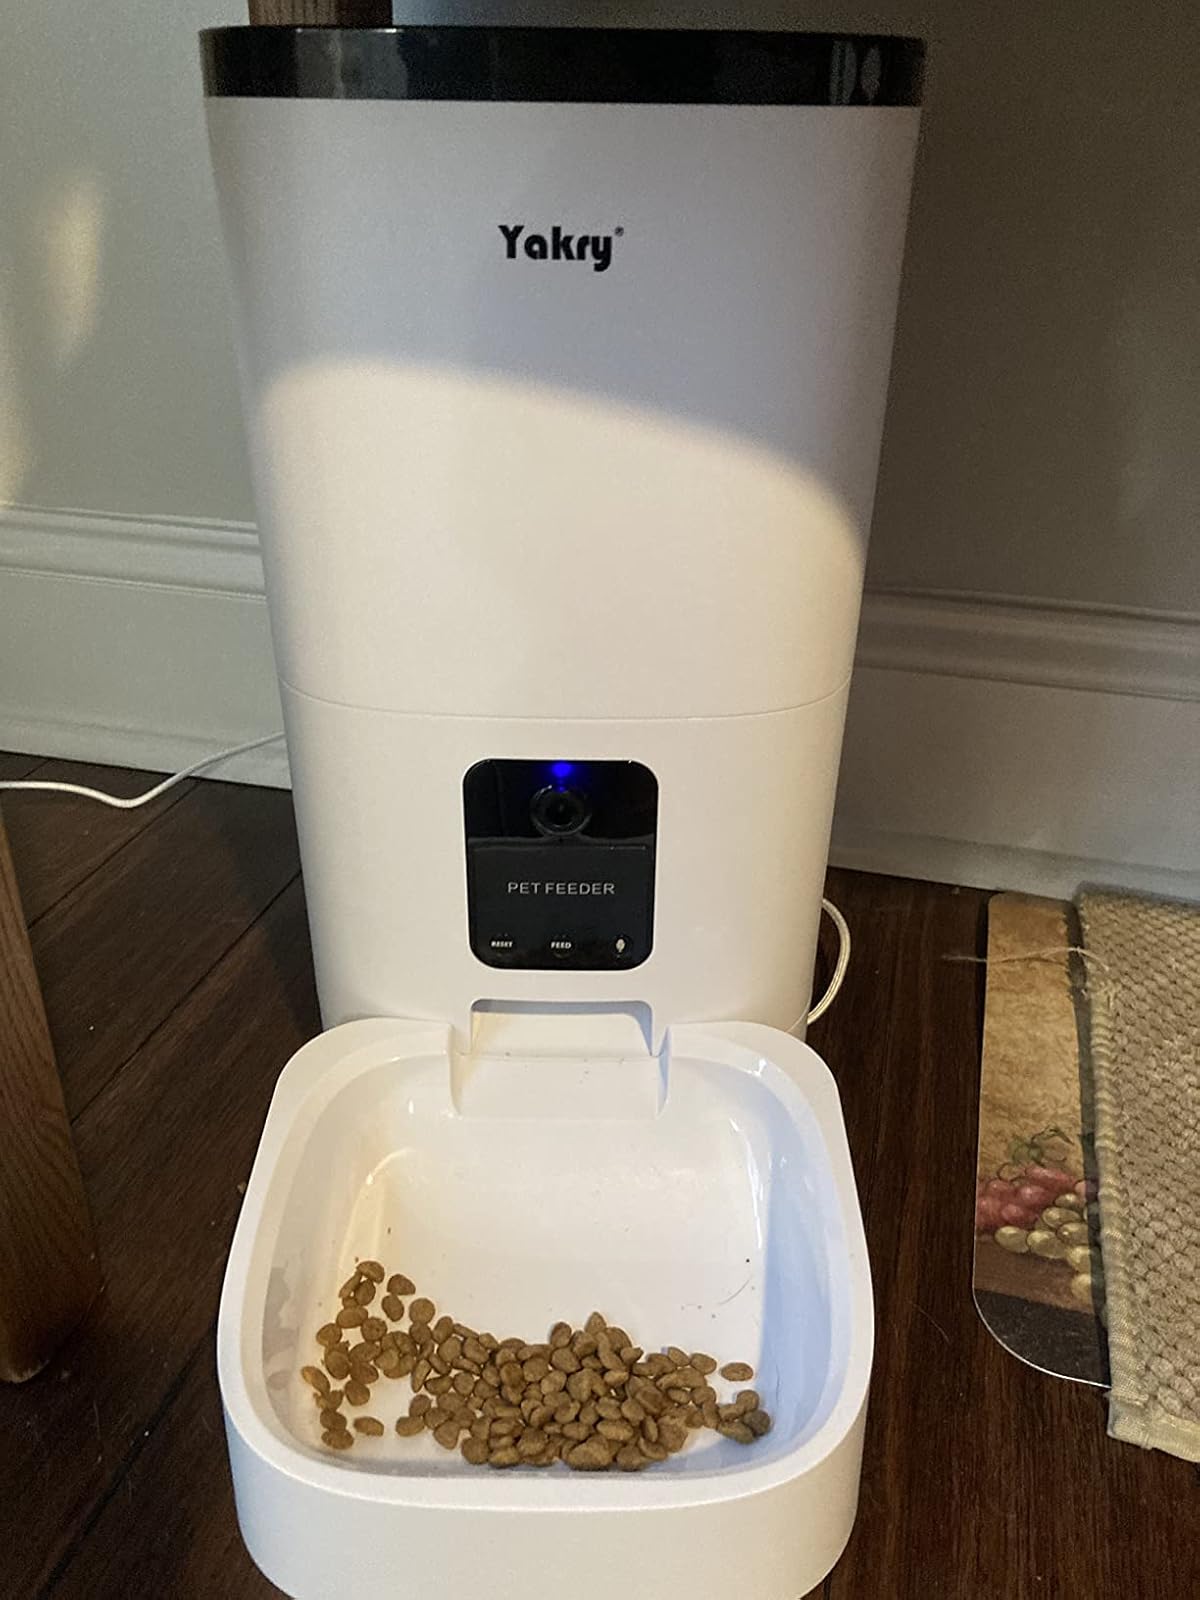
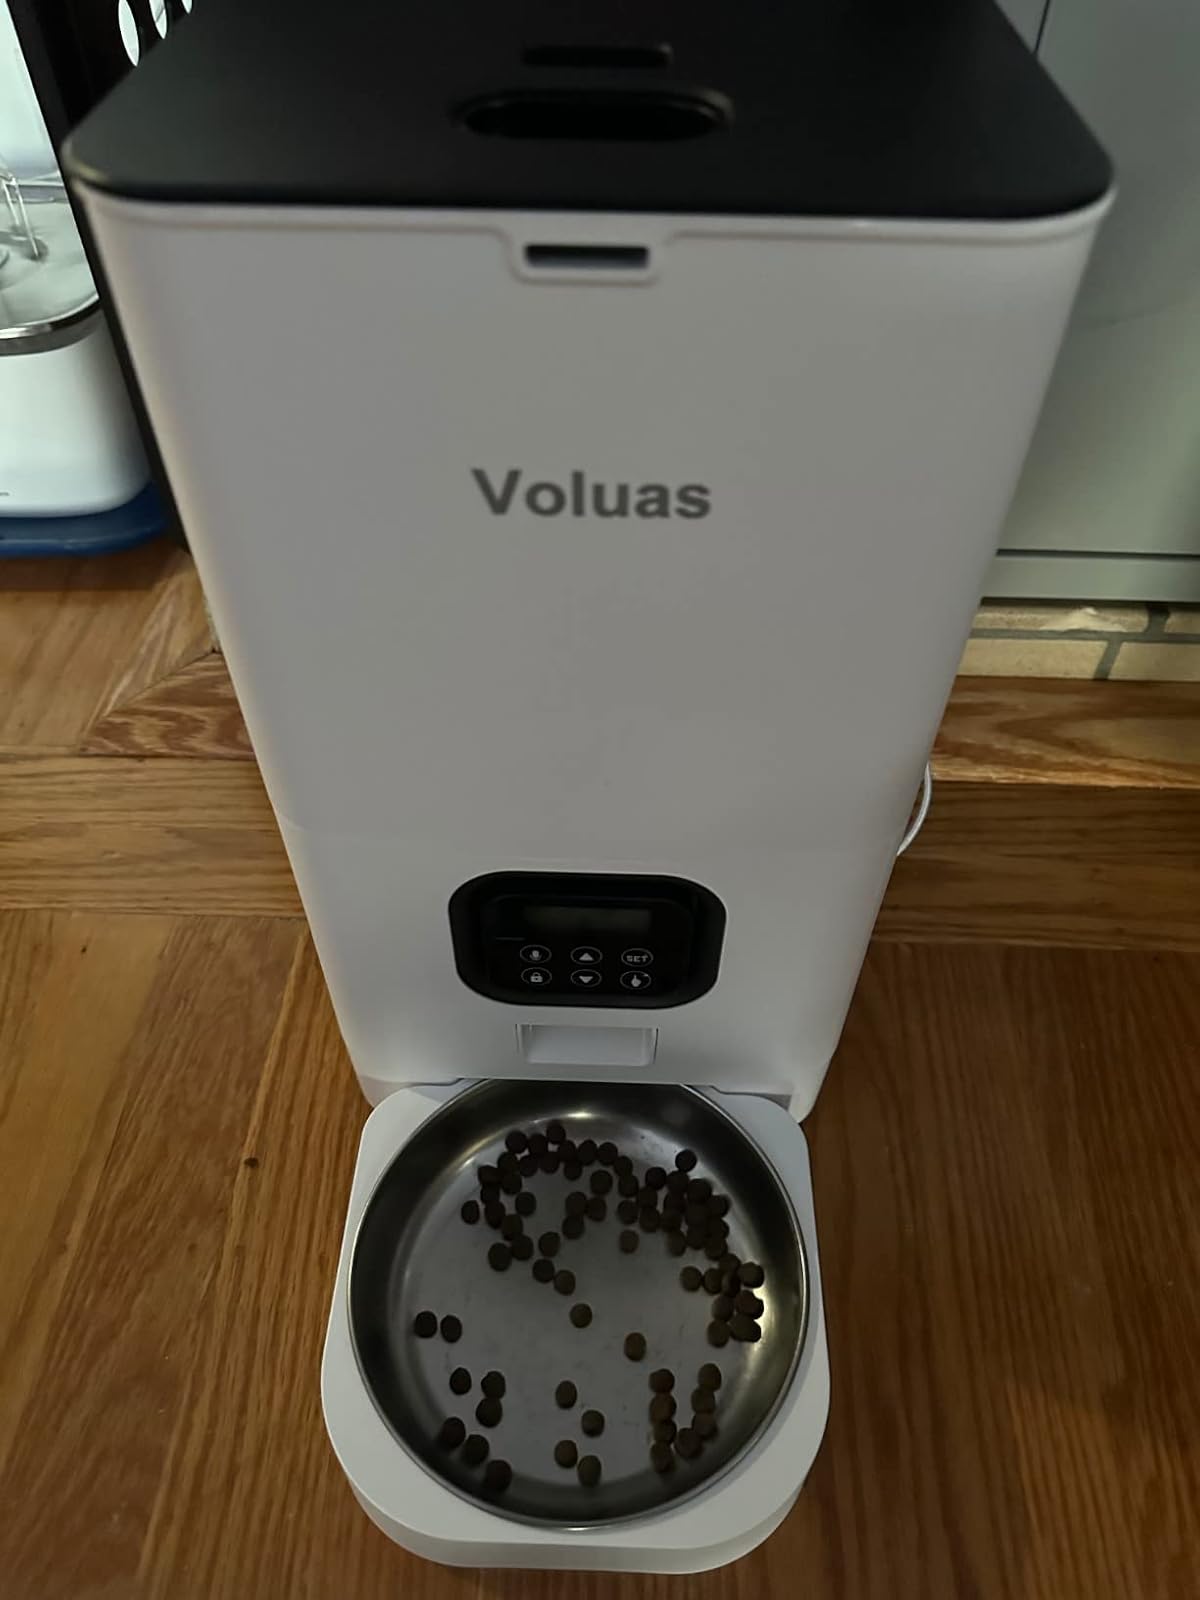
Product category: items_feeder
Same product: no